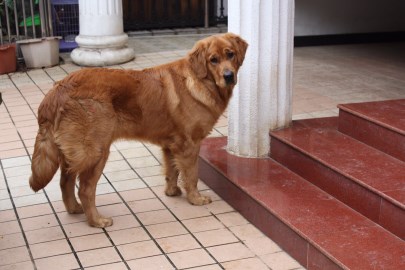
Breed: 5355-n000126-golden_retriever